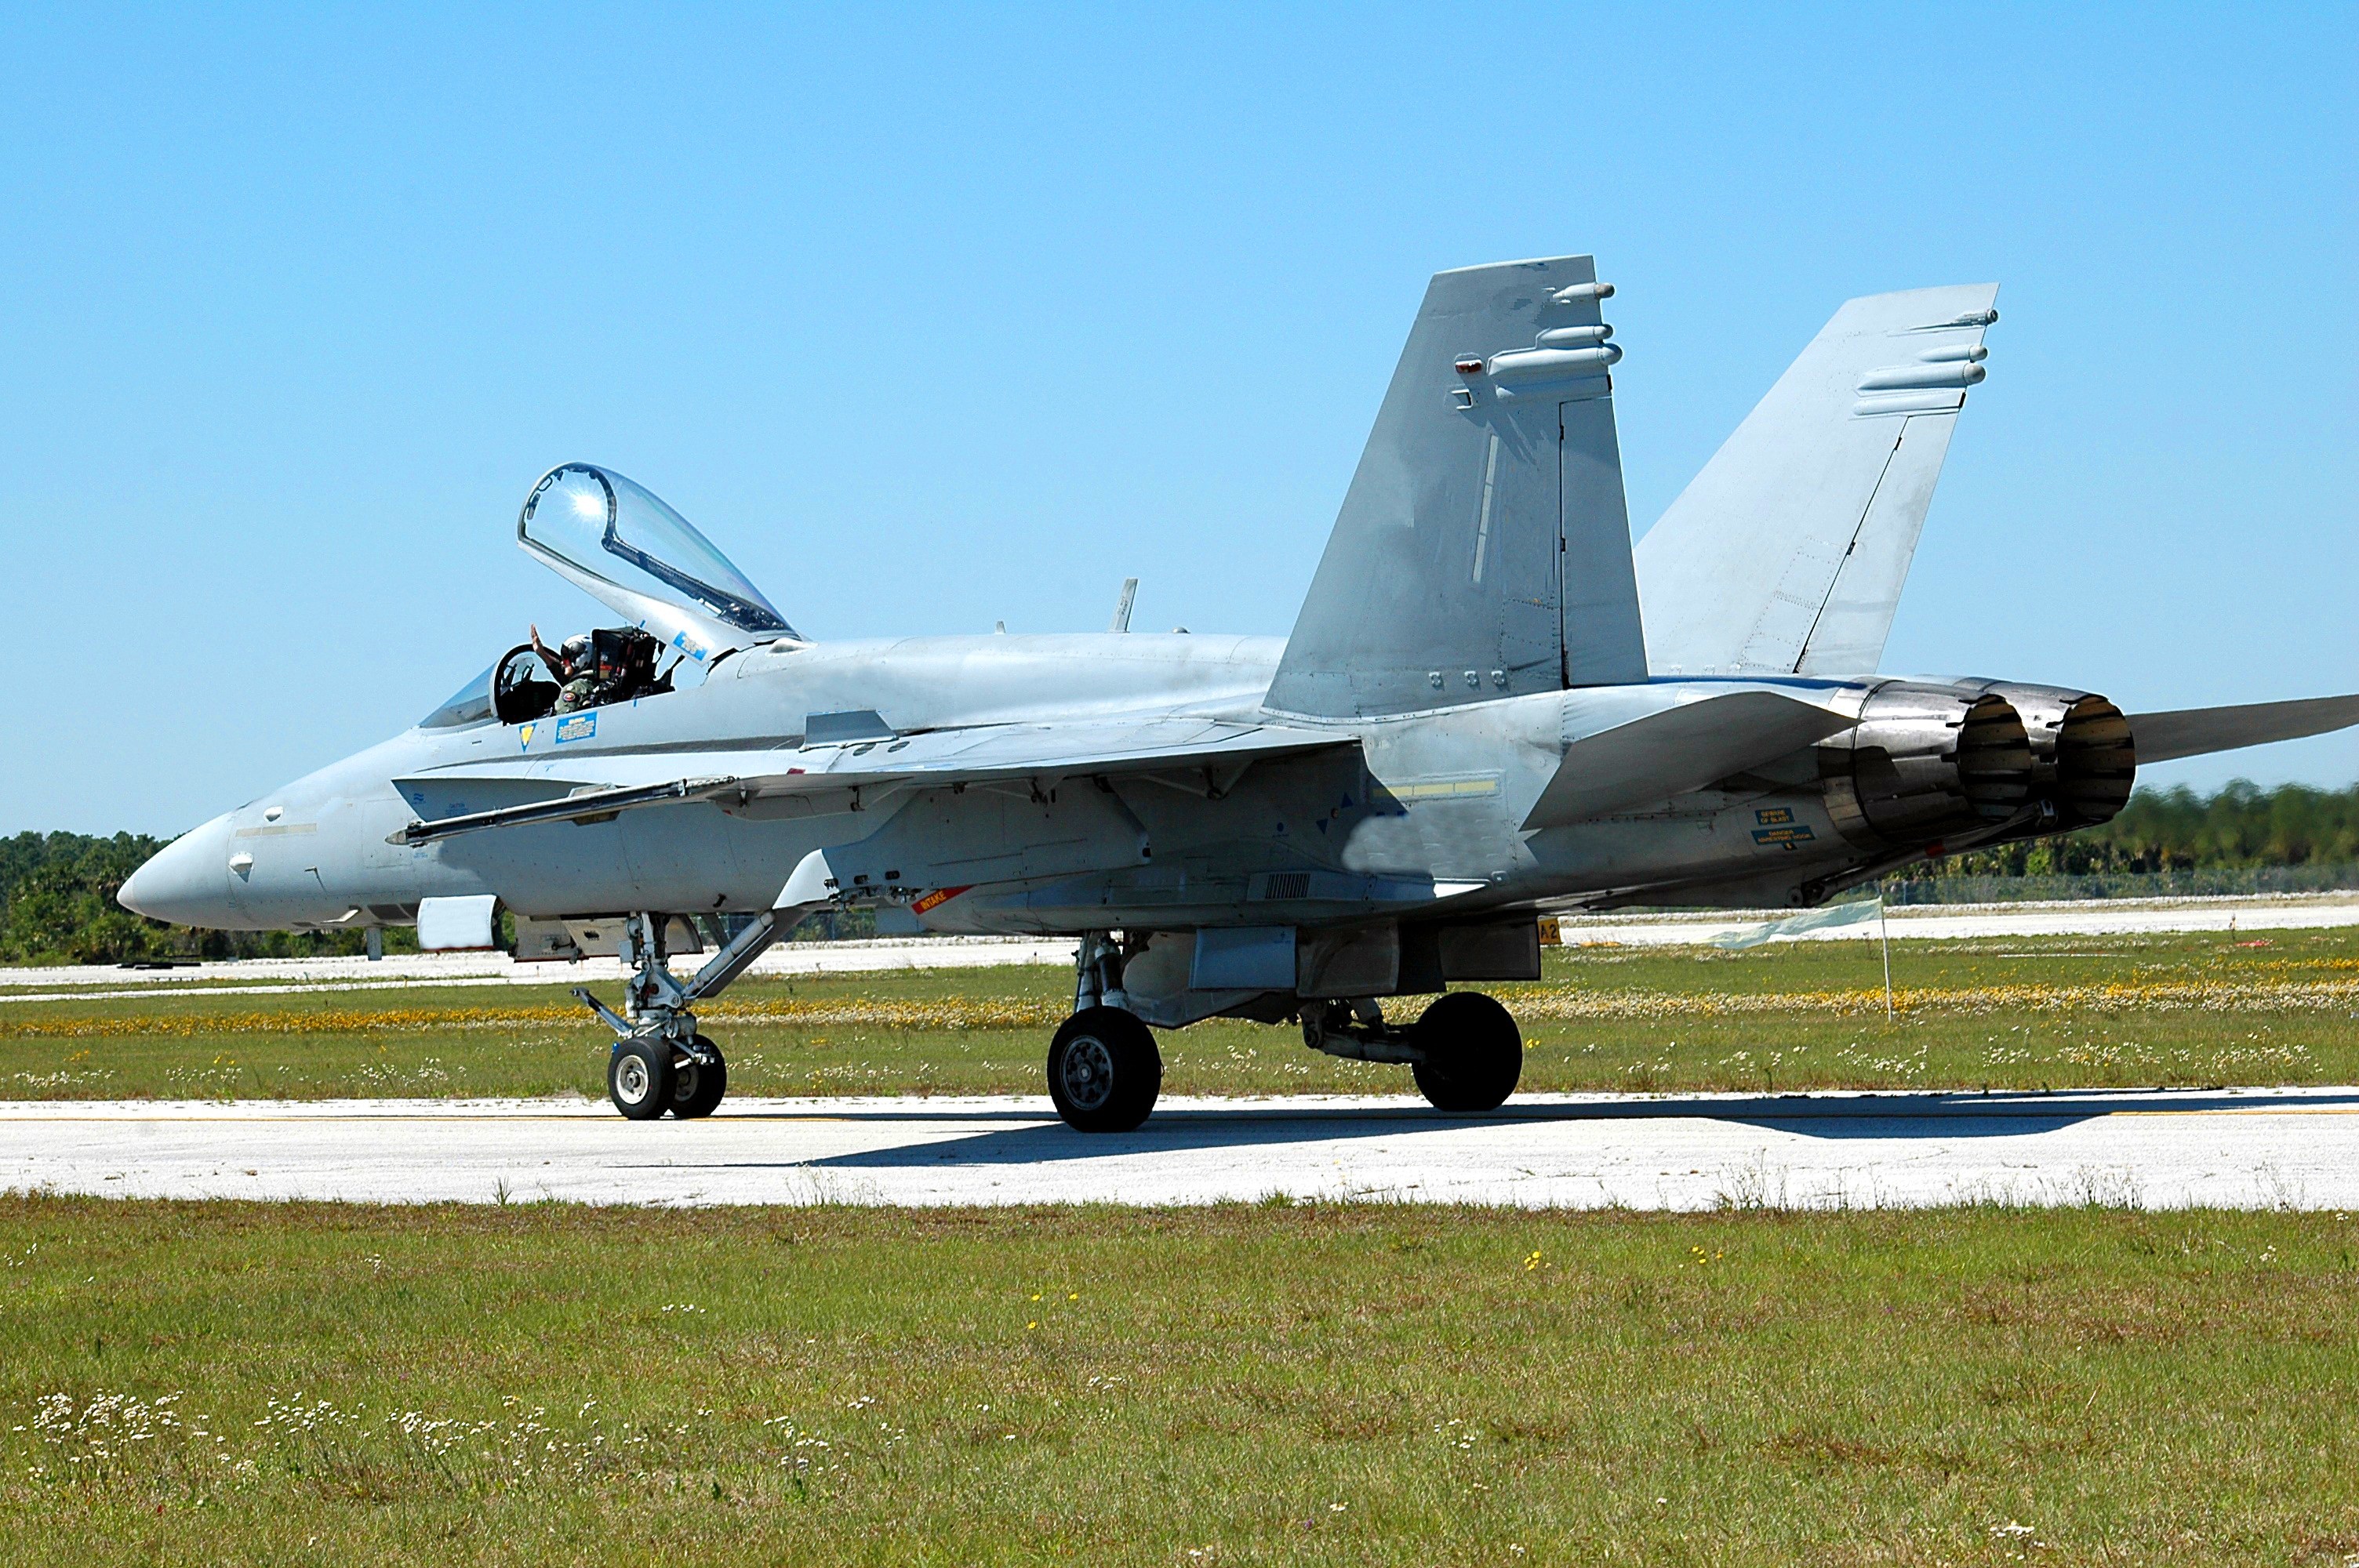
sky, technology, fly, airplane, plane, aircraft, military, jet, vehicle, aviation, flight, speed, weapon, cockpit, pilot, display, airshow, fighter, defense, combat, aerospace, interceptor, aeronautics, air force, jet aircraft, fighter aircraft, military aircraft, atmosphere of earth, mcdonnell douglas fa 18 hornet, boeing fa 18e f super hornet, sukhoi su 35bm, mcdonnell douglas f 15 eagle, shenyang j 11, sukhoi su 30mkk, lockheed martin, mcdonnell douglas f 15e strike eagle, sukhoi su 27, mikoyan mig 29